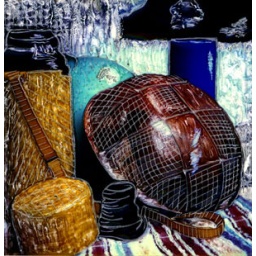
Thermos, salad bowl on my kitchen counter, all drying in the sun.